Alfred D. Crimi

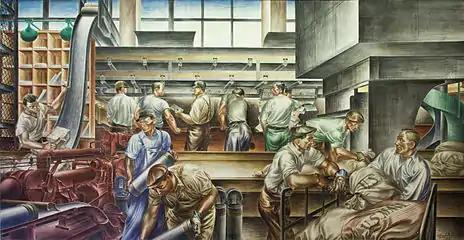
"Post Office work room" by Alfred Crimi, 1937

Alfred D. Crimi, also known as Alfredo Crimi, (San Fratello, Italy 1900–New York City 1994), was an Italian-American painter.